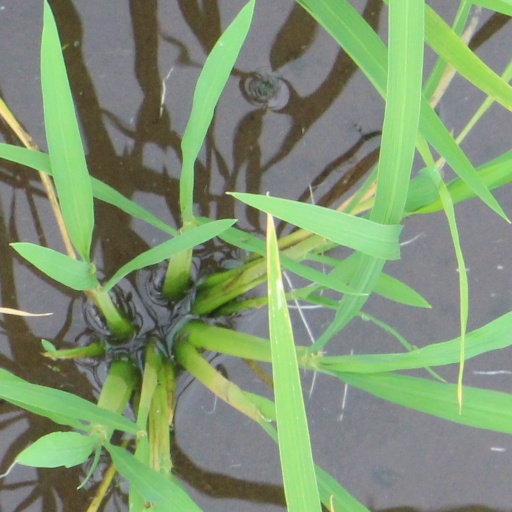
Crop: rice